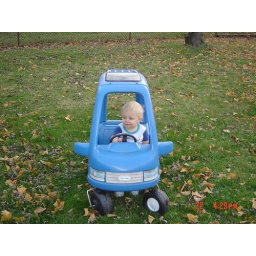
chad in blue truck 2003